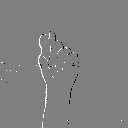
ASL letter: t